UWA Conservatorium of Music

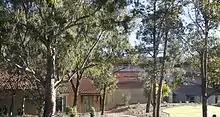
Looking towards the UWA Conservatorium of Music from the east

The Conservatorium started life as part of the education faculty under the foundation Professor Sir Frank Callaway. It was the fourth Australian university to establish courses in music (after Adelaide, Melbourne and Sydney). The first graduates to include a significant study of music in their degrees were two Music Education students in 1957. This followed shortly thereafter with the appointment of Frank Callaway as the foundation professor, concurrently with the establishment of the department of music in 1959.